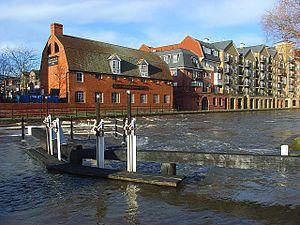
L’écluse du comté est une écluse sur la rivière Kennet située au centre ville de Reading dans le Berkshire, en Angleterre. Il est maintenant administré par la British Waterways dans le cadre du canal Kennet et Avon. En aval de l'écluse se trouve Brewery Gut, un tronçon au courant particulièrement rapide, étroit et dangereux de la rivière.